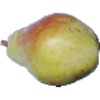
Label: Pear Williams 1